State University of Campinas

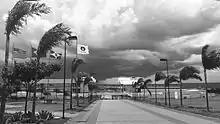
Main entrance to FCA Unicamp

In 2008 Unicamp decided to establish a new campus in Limeira, and in 2008 the School of Applied Sciences was created, offering programs such as public administration, business management, nutrition and industrial engineering. The total undergraduate class size for the new campus is 480 students per year.